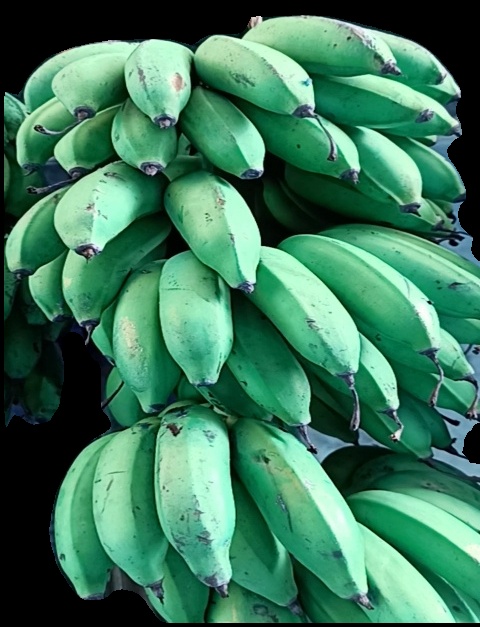
Variety: rasbale
Grade: grade2